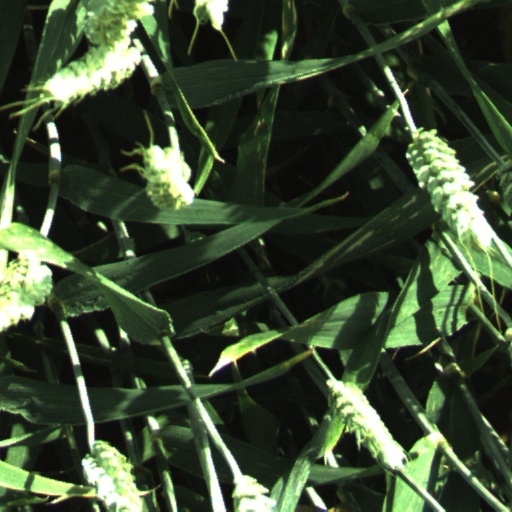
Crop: wheat